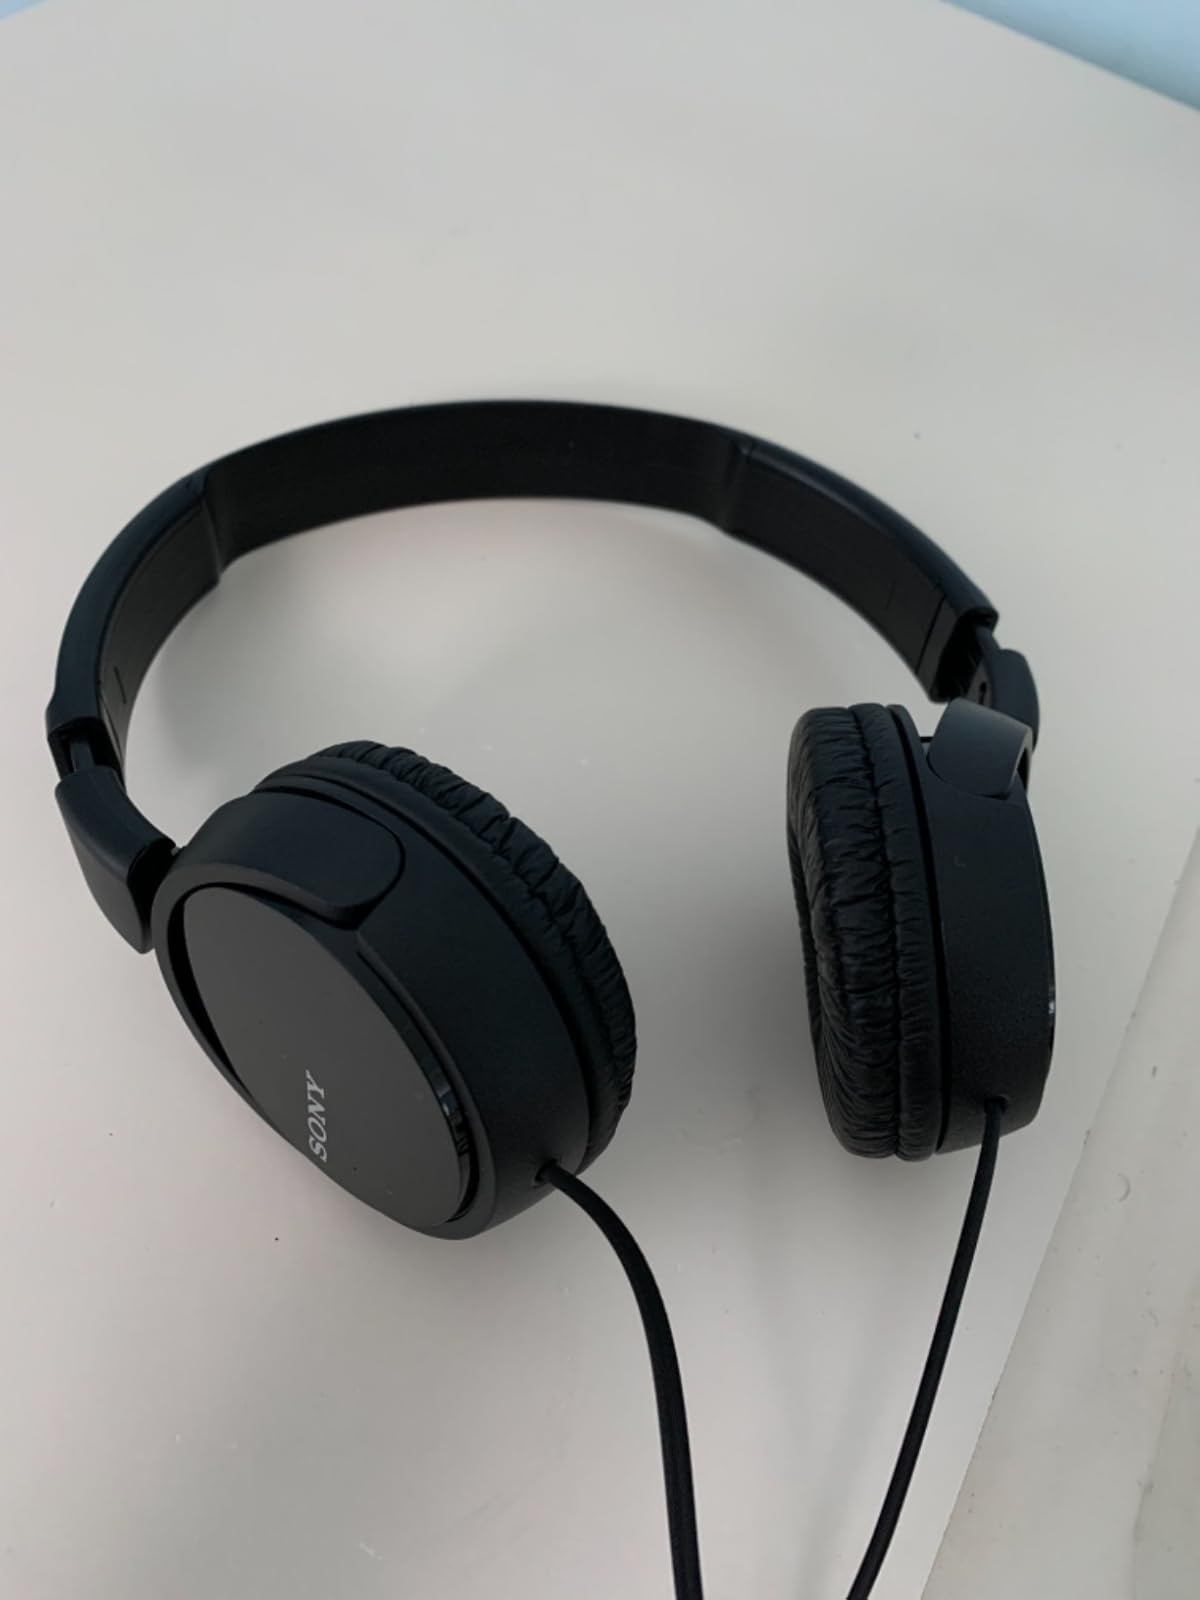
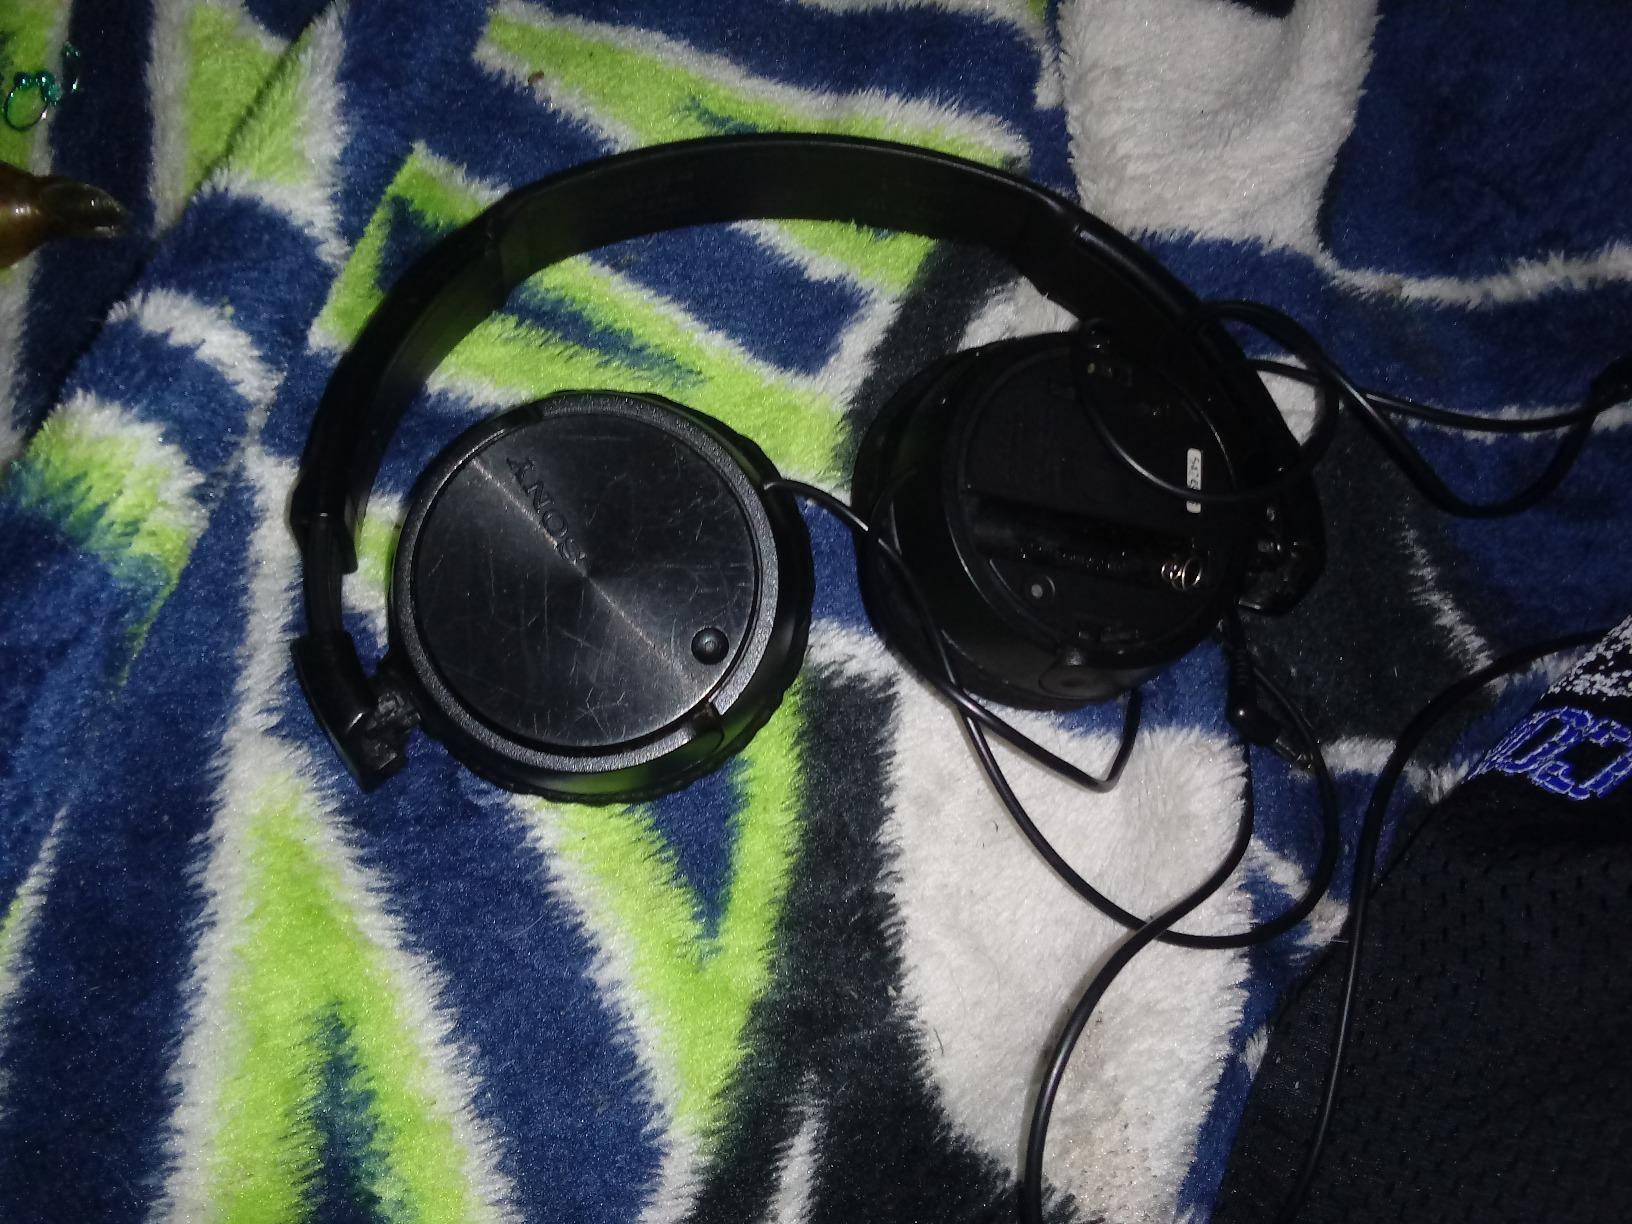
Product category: headphones
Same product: yes